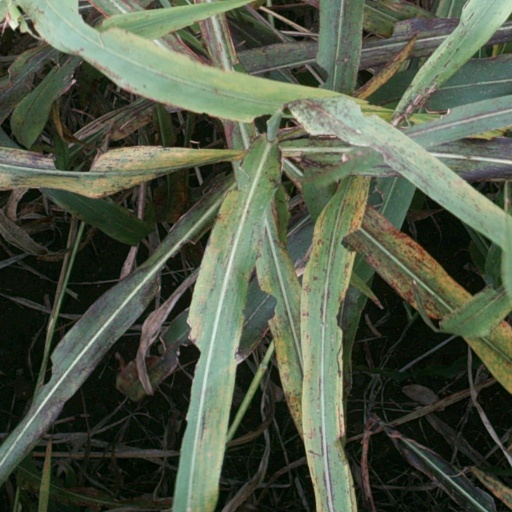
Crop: sorghum